Mark Hanna

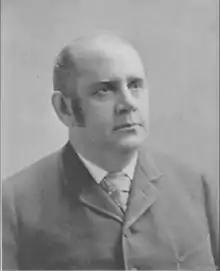
A photograph taken of Mark Hanna after his election as Chairman of the Republican National Committee.

As early as 1892, McKinley and Hanna began to prepare for the 1896 campaign. Charles Dick recalled being asked to take the Republican state chairmanship: